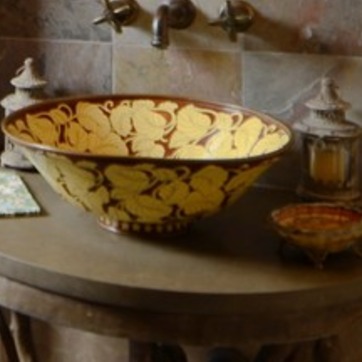
Material: ceramic